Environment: real
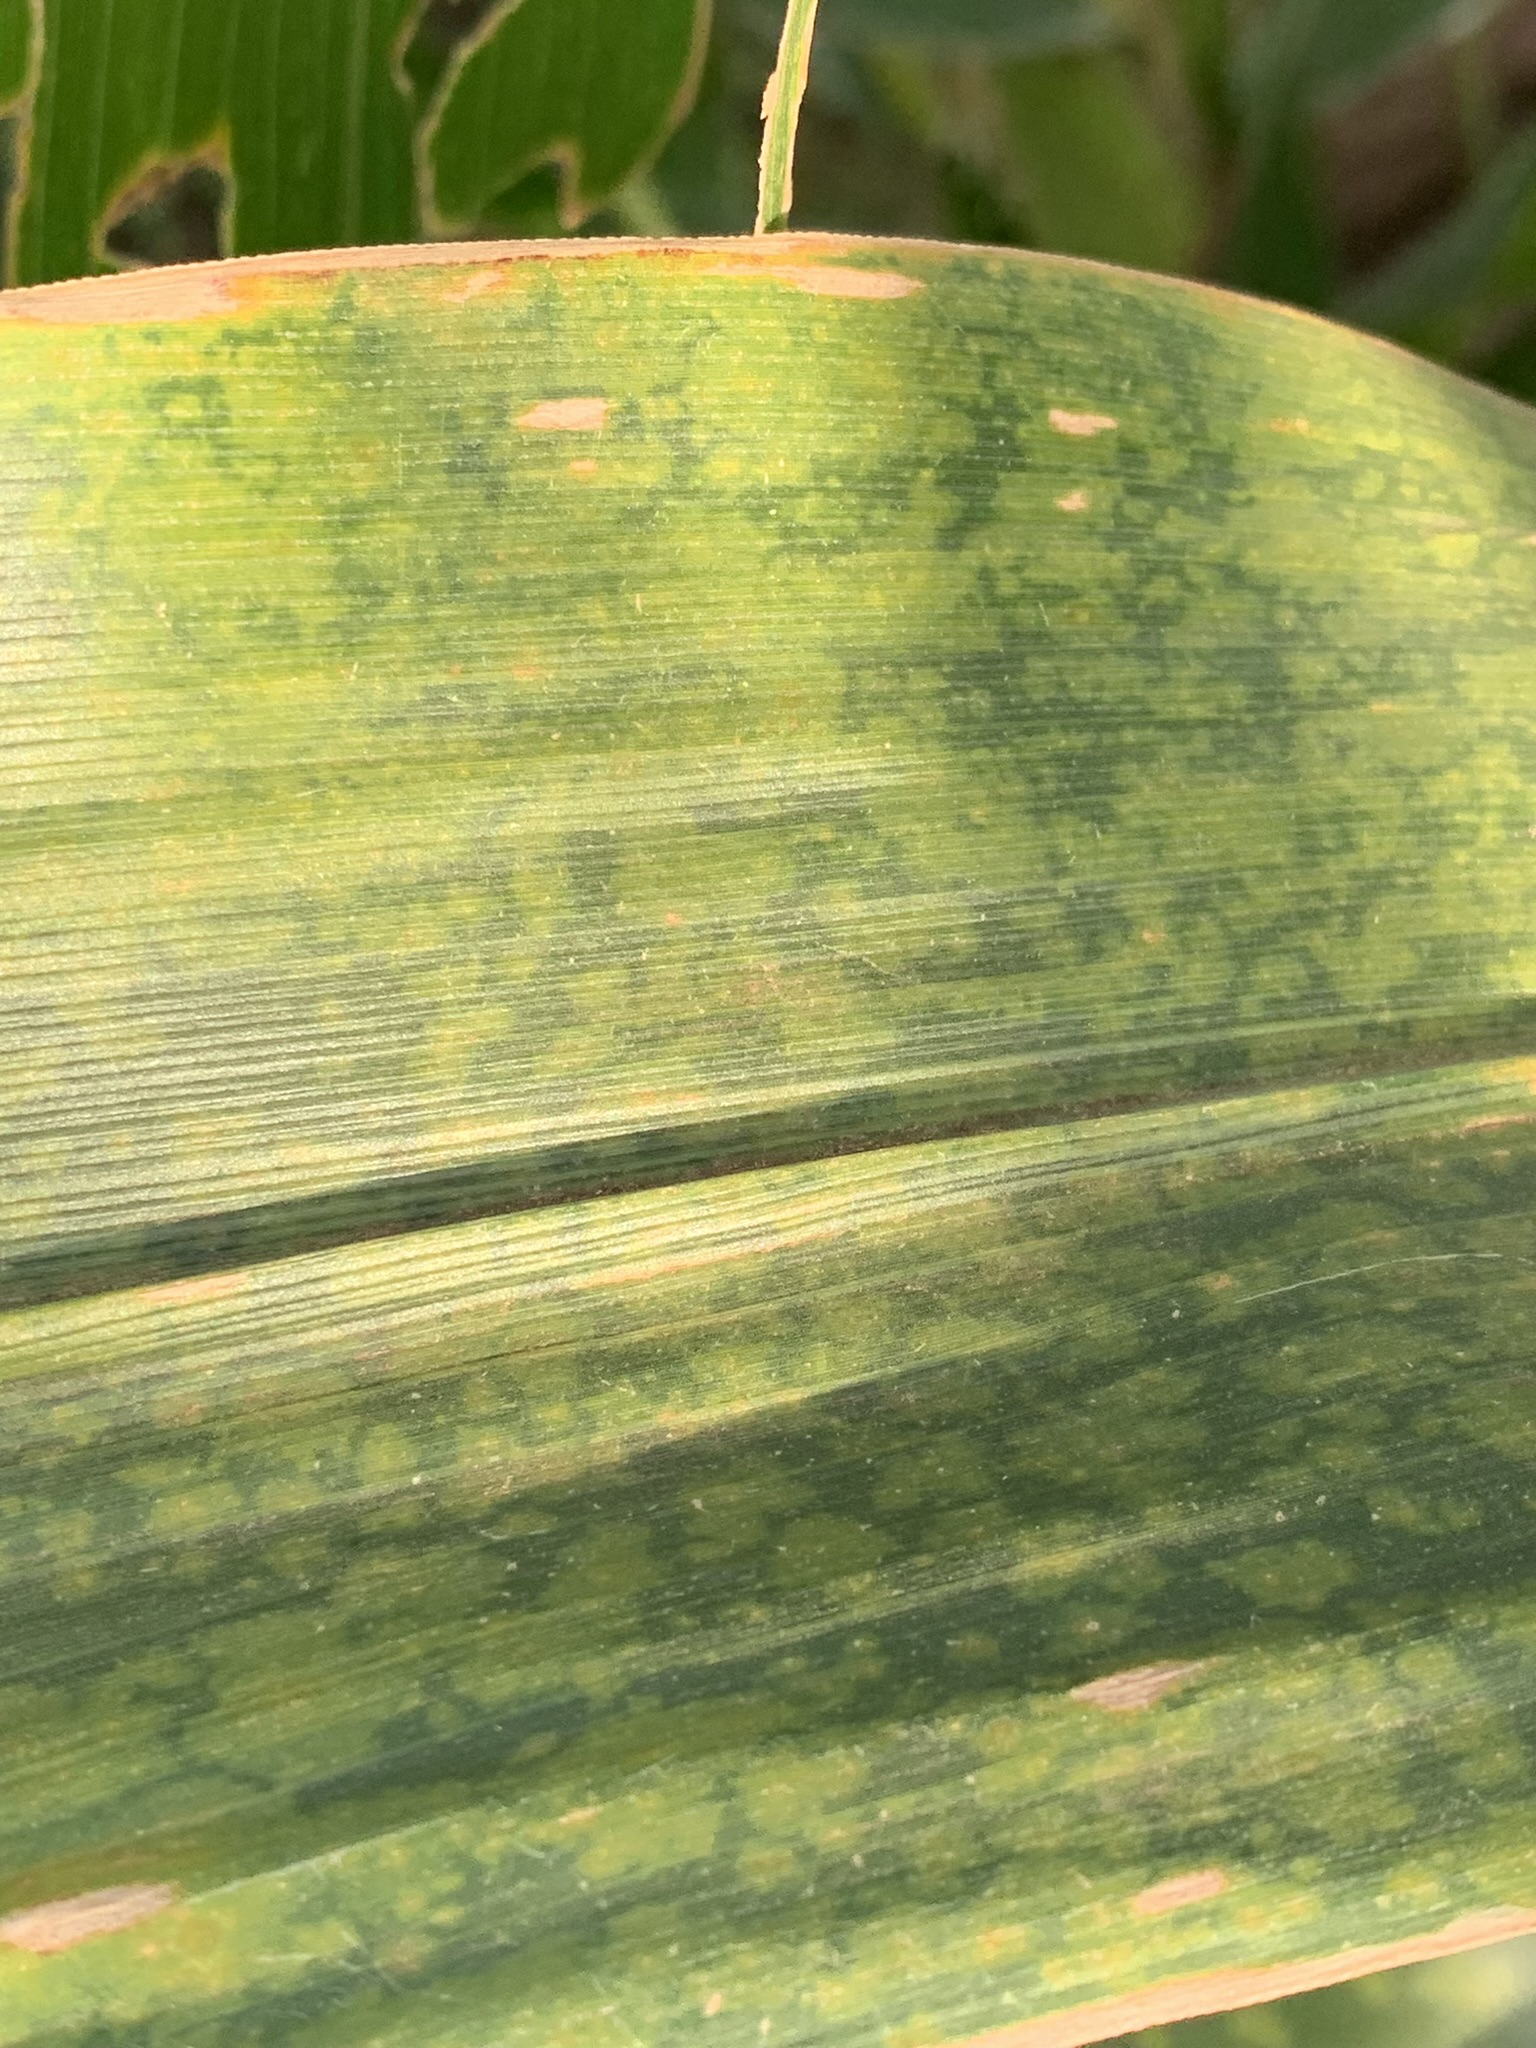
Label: lethal_necrosis